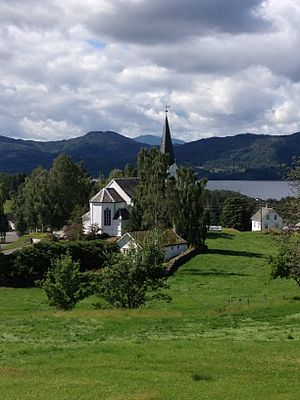
Varaldsøy
Varaldsøy kirke.
Varaldsøy er den største ø i Hardangerfjorden med et arealpå 45,4 km², og hører til Kvinnherad kommune i Vestland fylke i Norge.